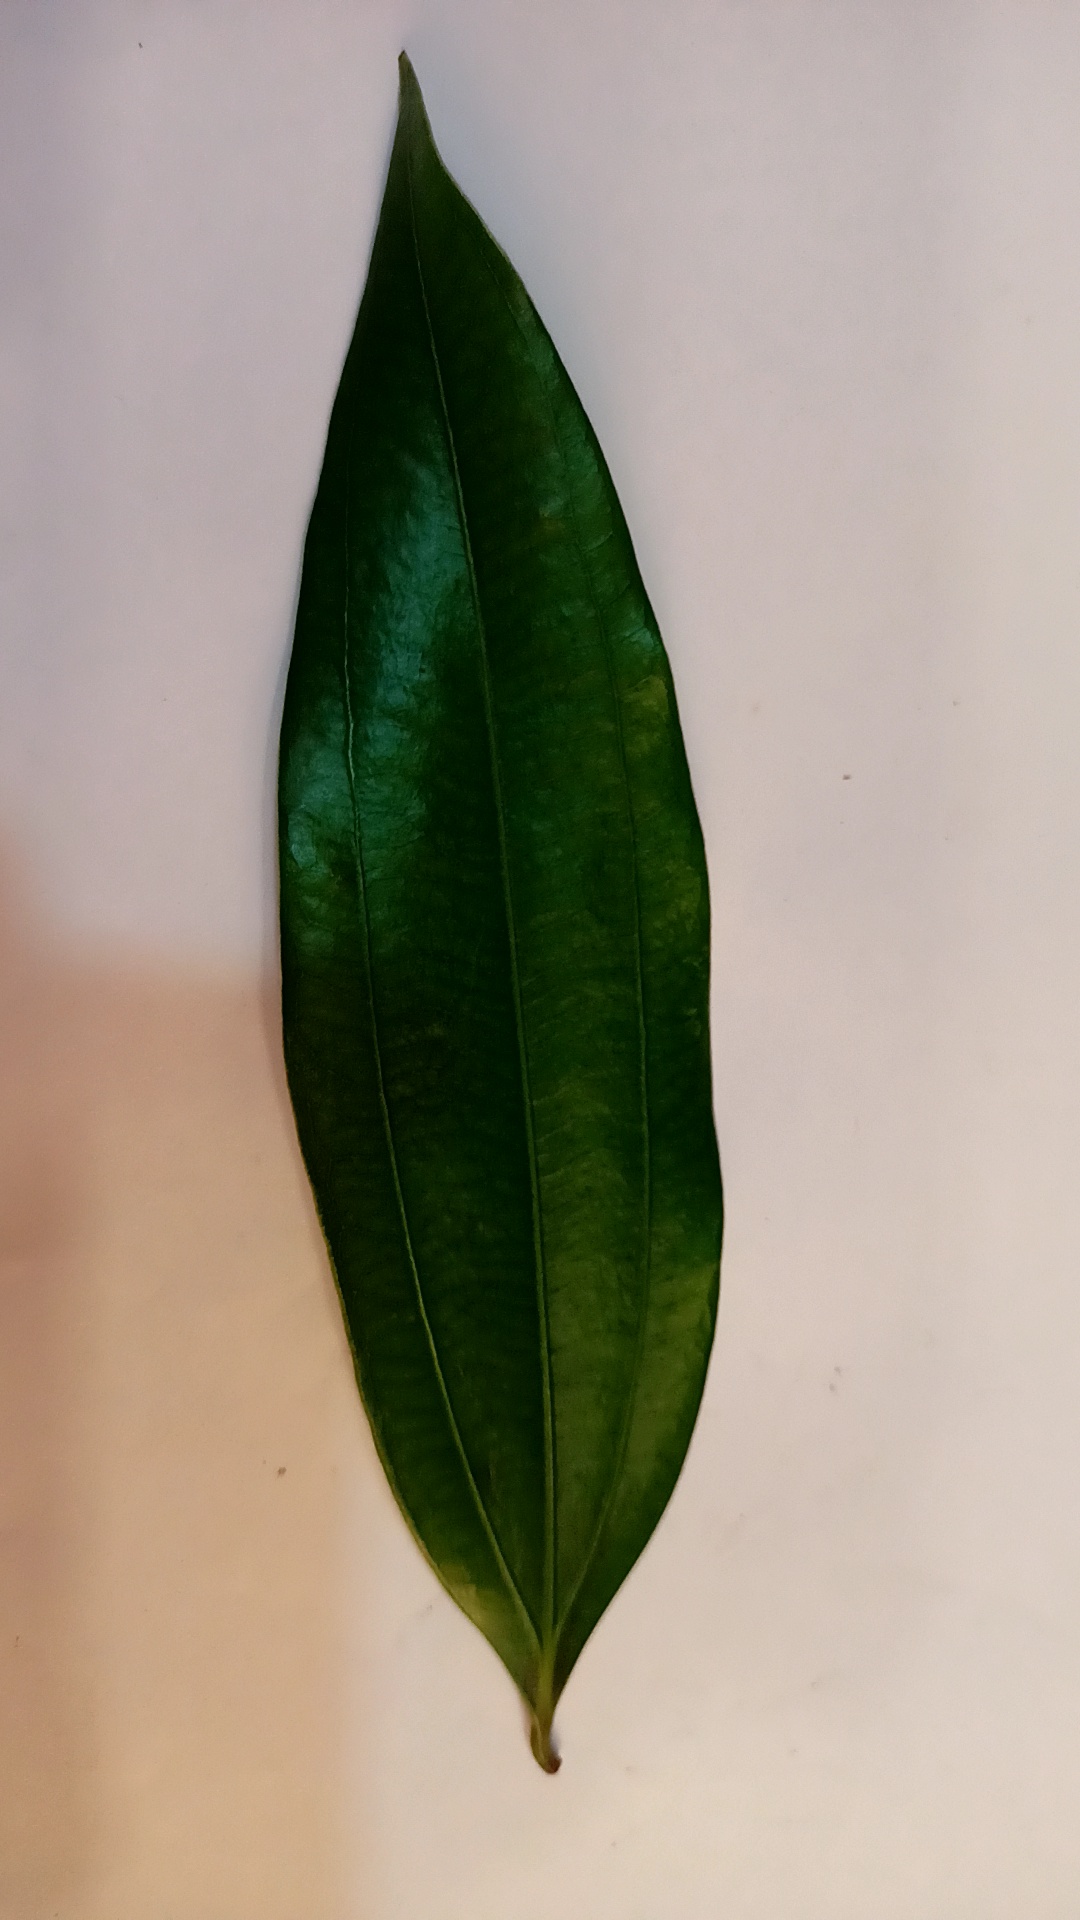
Label: Healthy